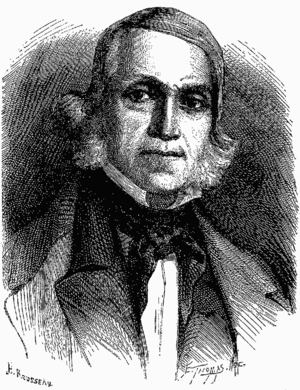
François Sudre